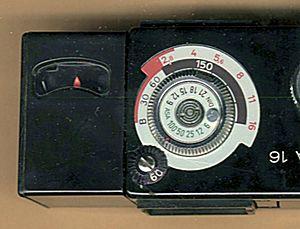
posemètre de l'Edixa 16 中文: 爱迪飒16 暴光計